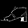
Label: Sandal